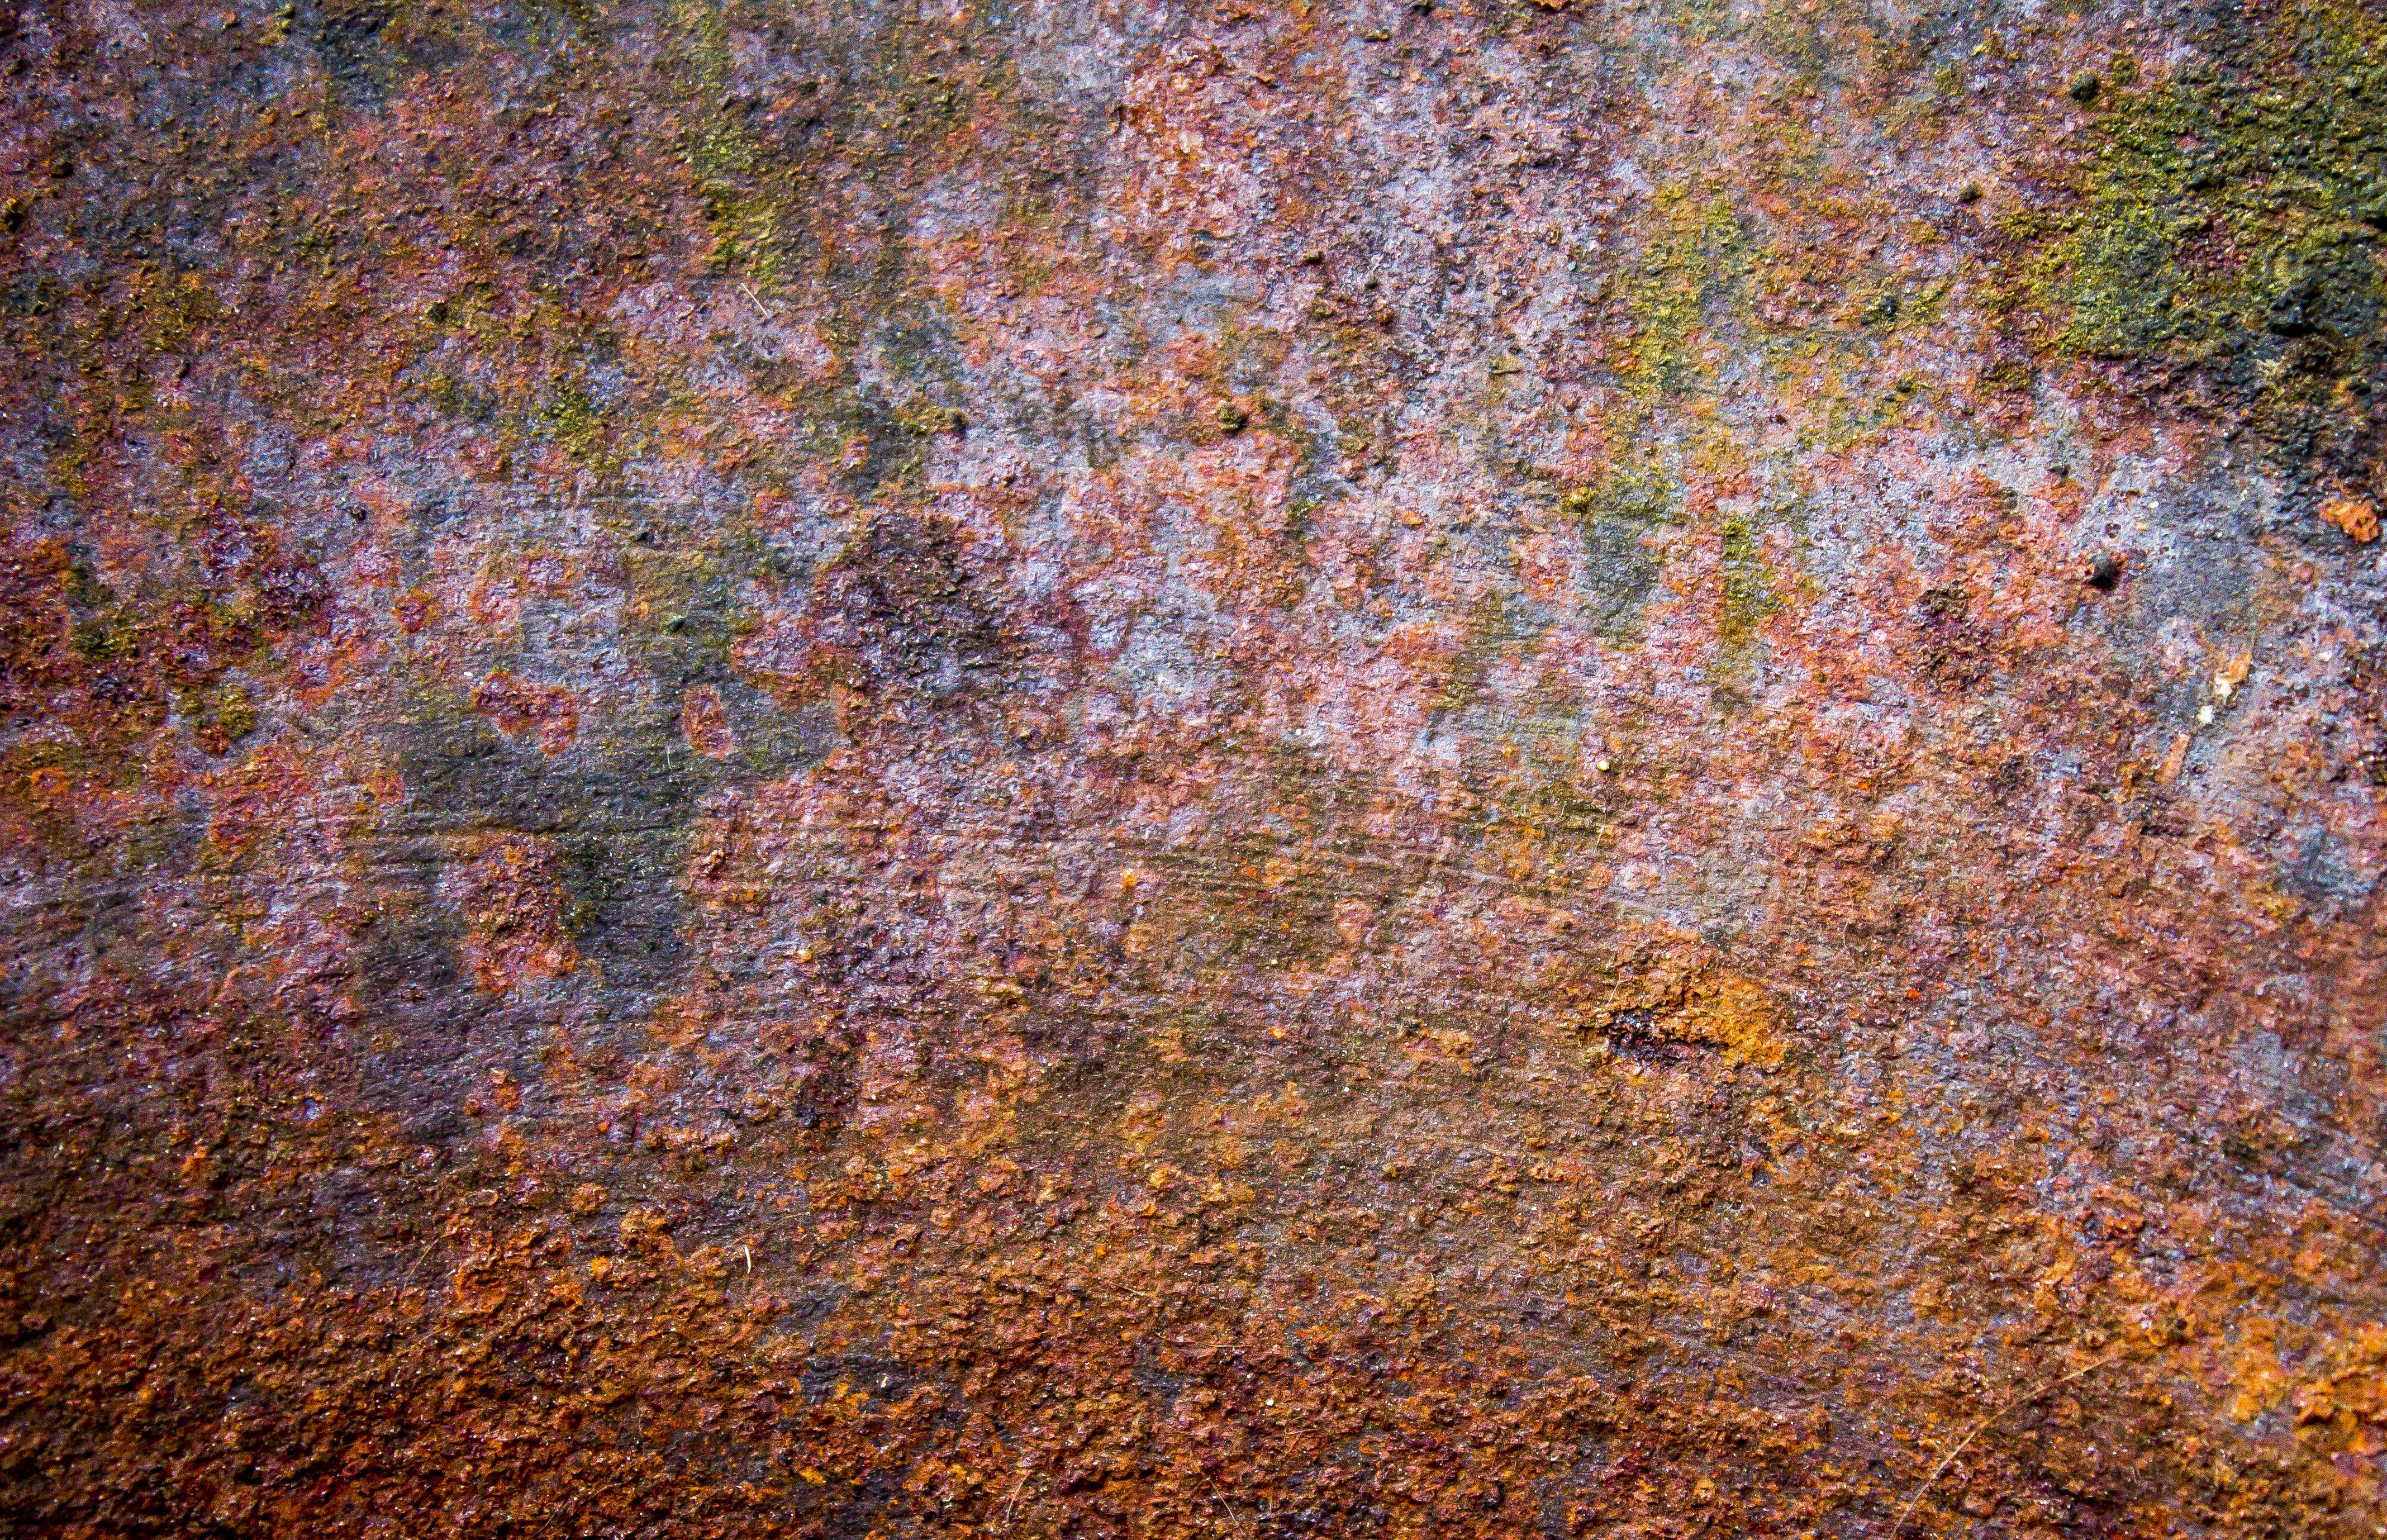
tree, forest, rock, creative, structure, plant, texture, leaf, purple, old, rust, color, autumn, metal, soil, blue, colorful, season, material, dyed, colors, background, geology, rusty, woodland, tundra, coloured, oxidize, old metal, woody plant